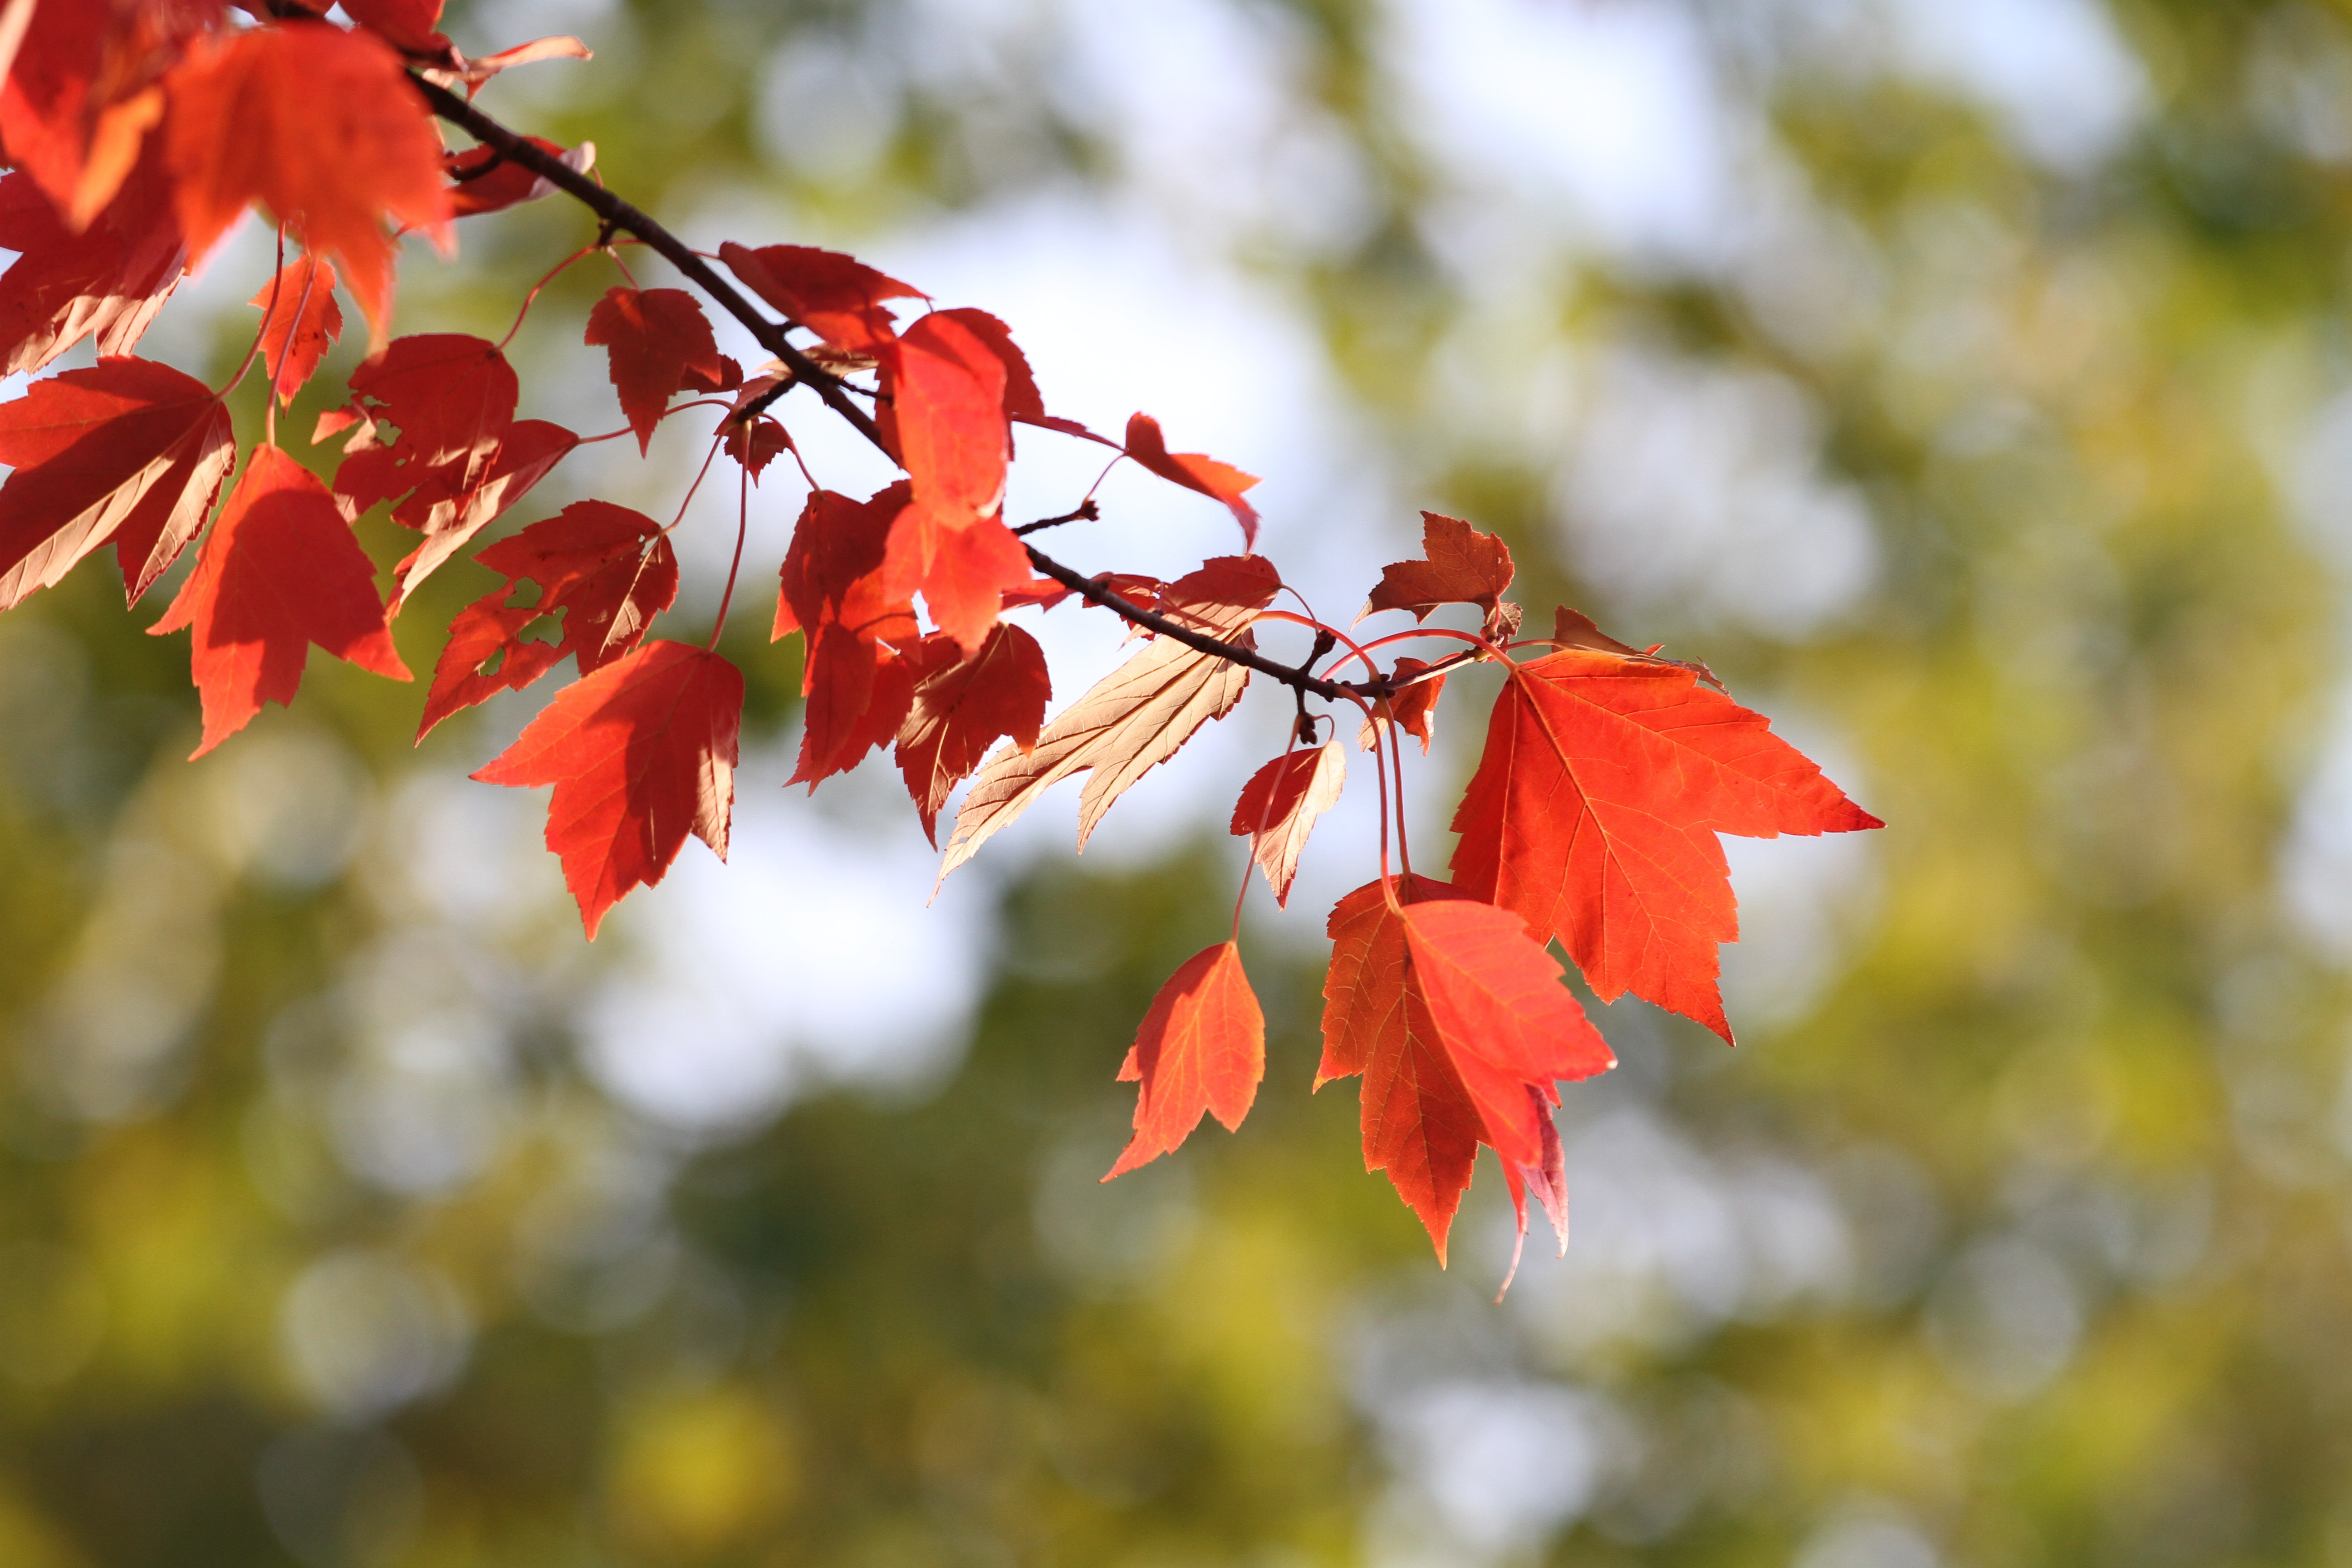
landscape, tree, nature, branch, blossom, plant, sunlight, leaf, fall, flower, orange, spring, red, produce, autumn, botany, colorful, flora, season, maple tree, maple leaf, close up, leaves, colors, shrub, golden autumn, macro photography, flowering plant, woody plant, land plant